Gims

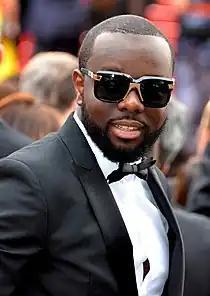

On 29 January 2013, in the video "Welcome to the Wa Part. 4: La Consecration", Gims announced the release of his first solo studio album, "Subliminal", for 20 May 2013. On 1 March Gims published "Meurtre par strangulation". On 15 March he unveiled "J'me tire", his second single which remained at number 1 on the French charts for four consecutive weeks, the music video being released on 10 April 2013. In an interview on the Rapelite.com site, Gims confirmed the presence of rapper Pitbull on a track entitled "Pas touché". His three brothers, Bedjik, Dadju and X-Gang, from the group MM Solja, reunited on the track "Outsider".